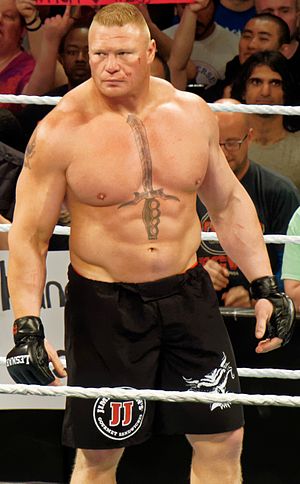
Brock Lesnar
Brock Lesnar er en amerikansk wrestler og tidligere MMA-kæmper. Han wrestler i verdens førende wrestlingpromotion, WWE, hvor han er en tidligere firdobbelt verdensmester. Inden for MMA er han også en tidligere UFC-verdensmester.